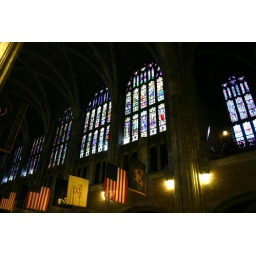
Stained glass windows gifted by past graduated classes, running down the sides of the chapel.